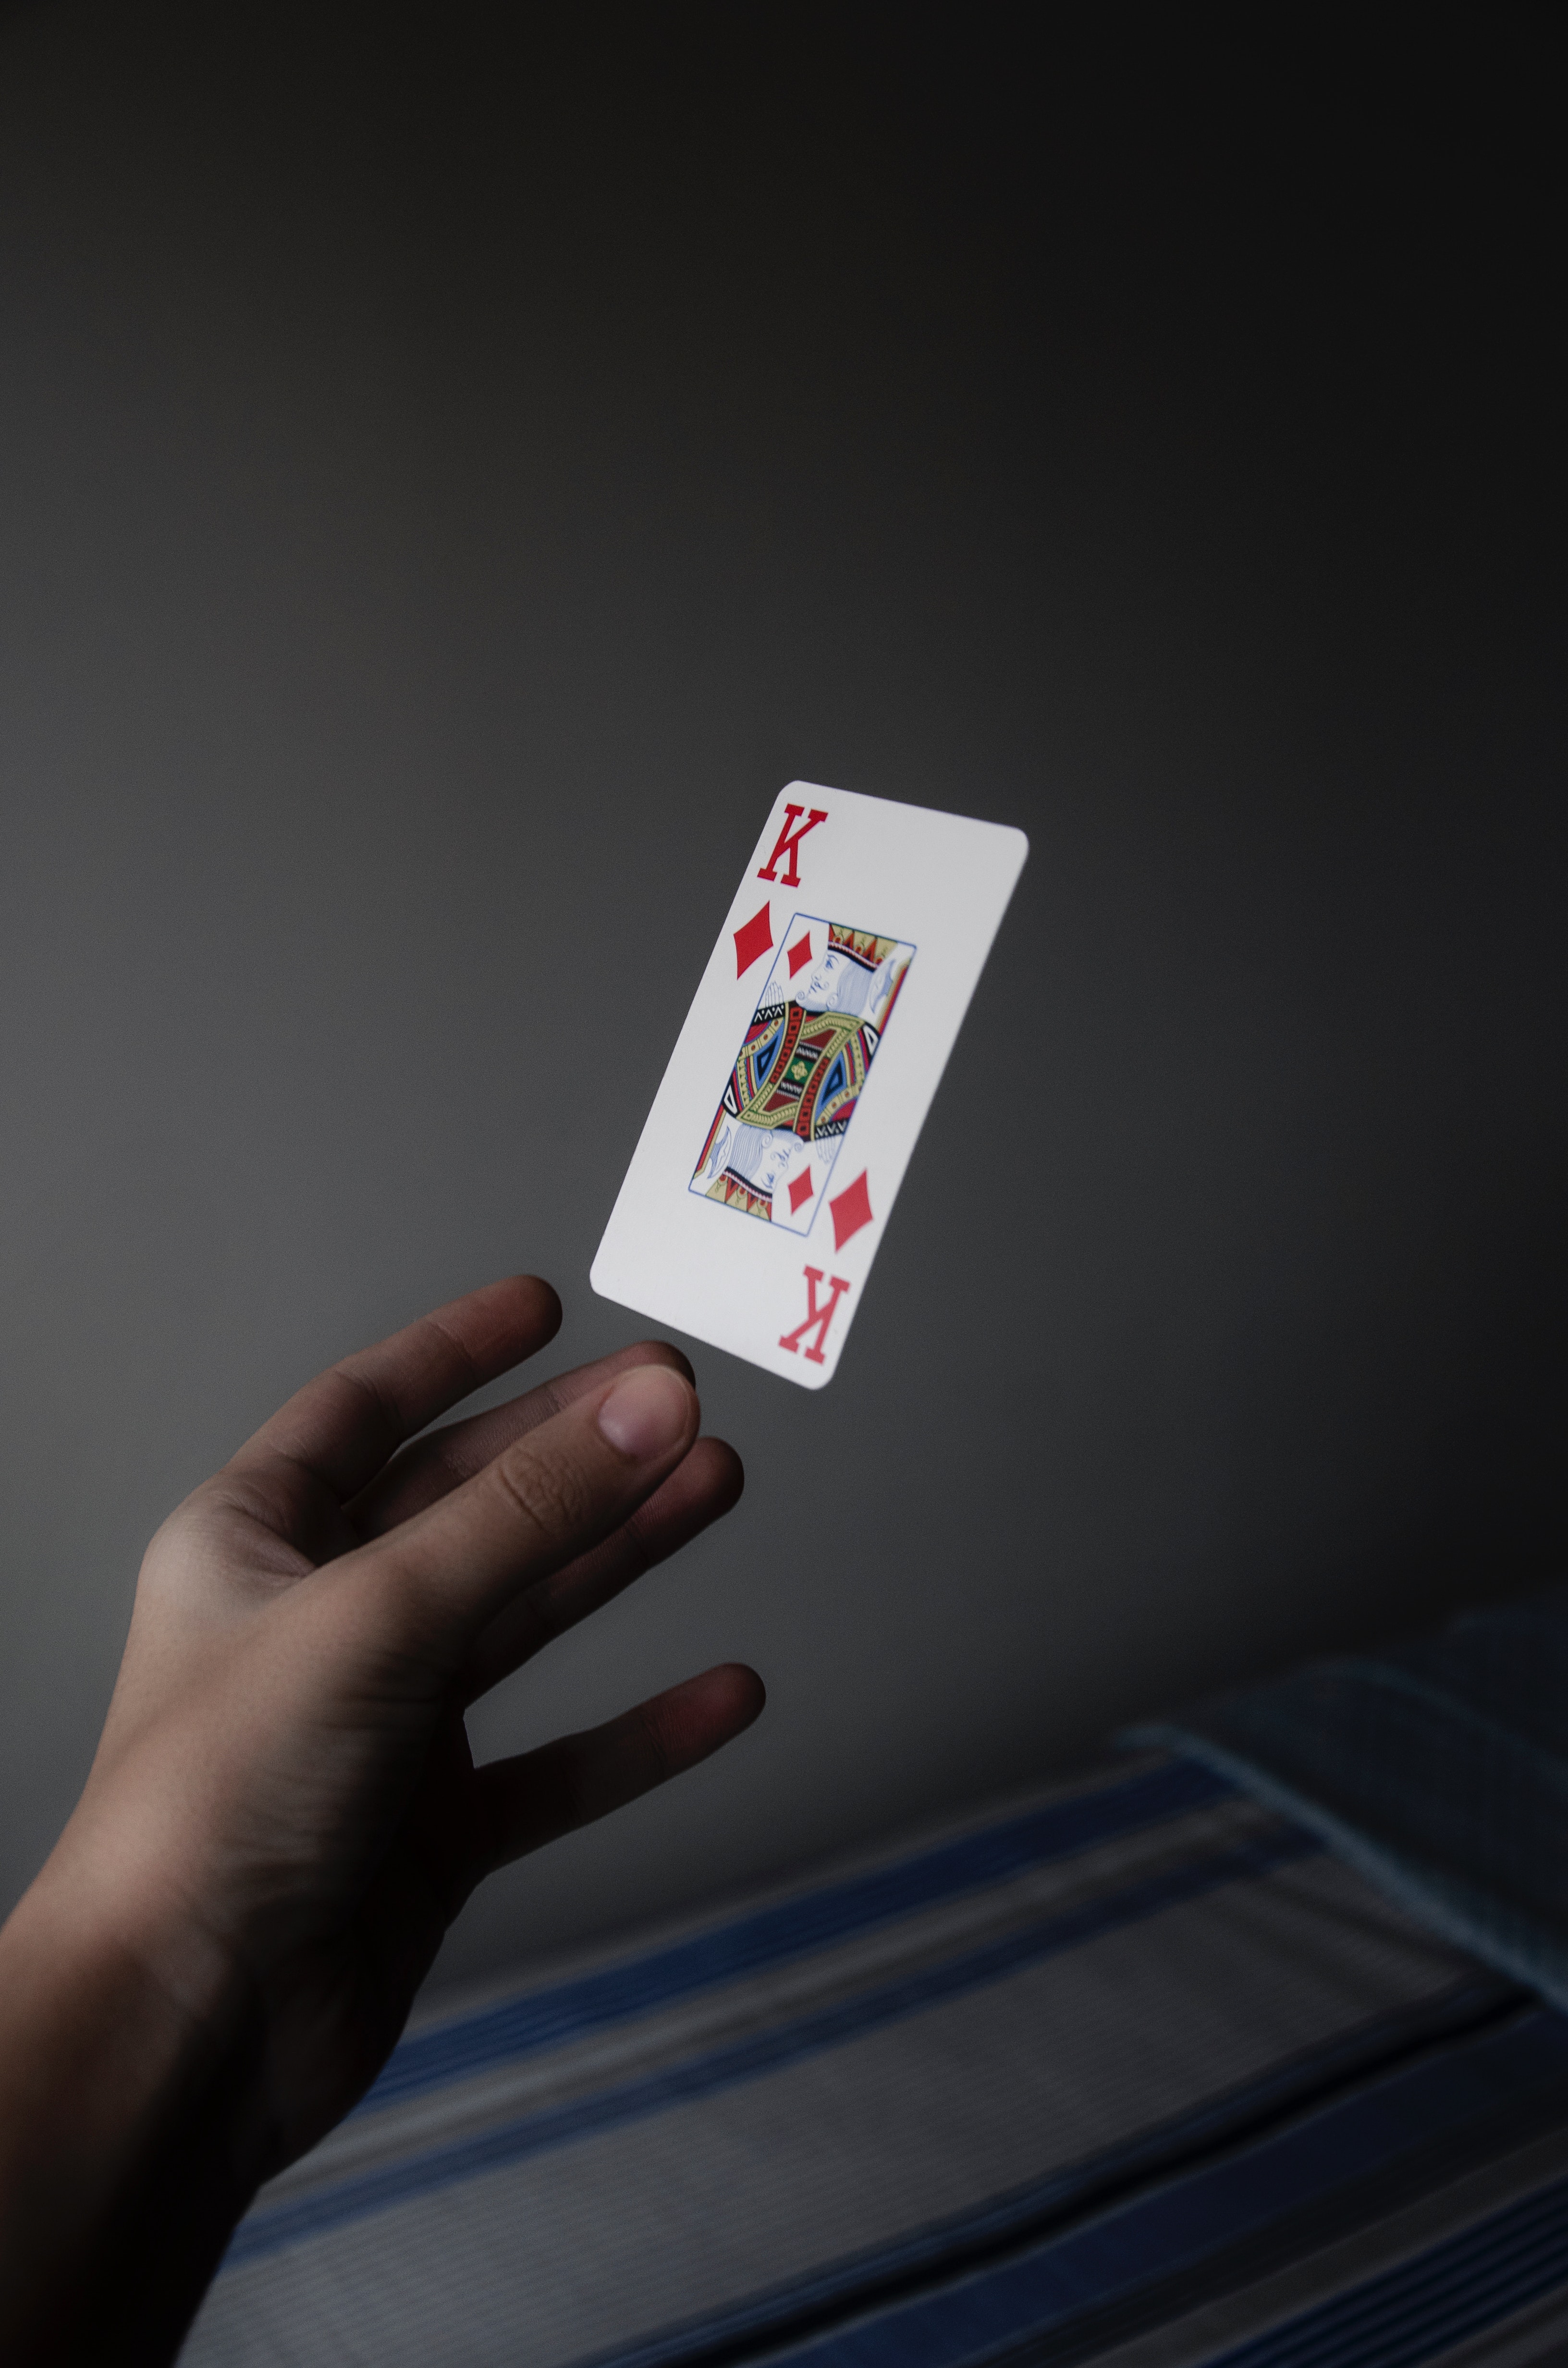
games, hand, finger, font, card game, technology, electronic device, recreation, nail